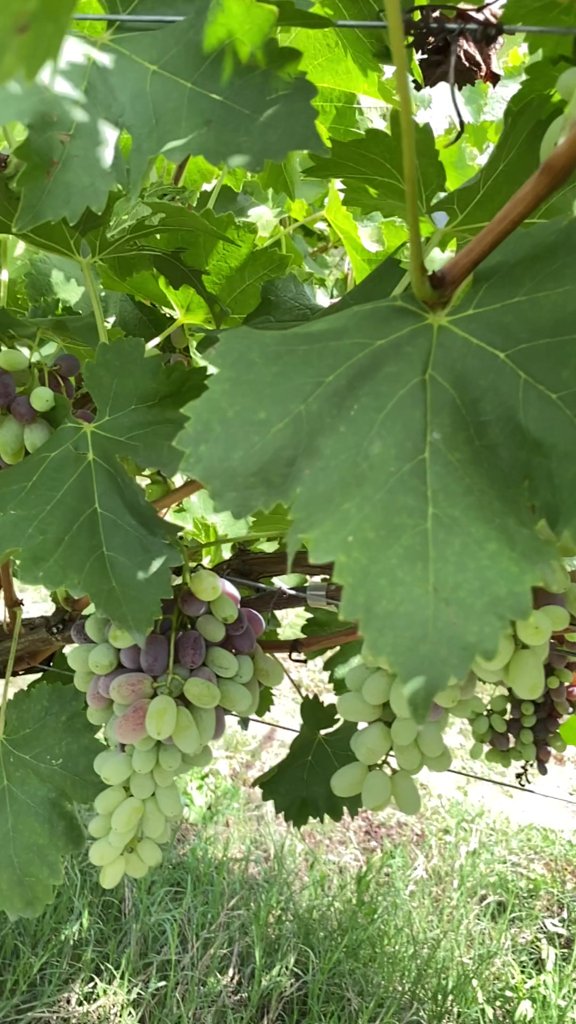
Berries visible: 137
Grape clusters: 5